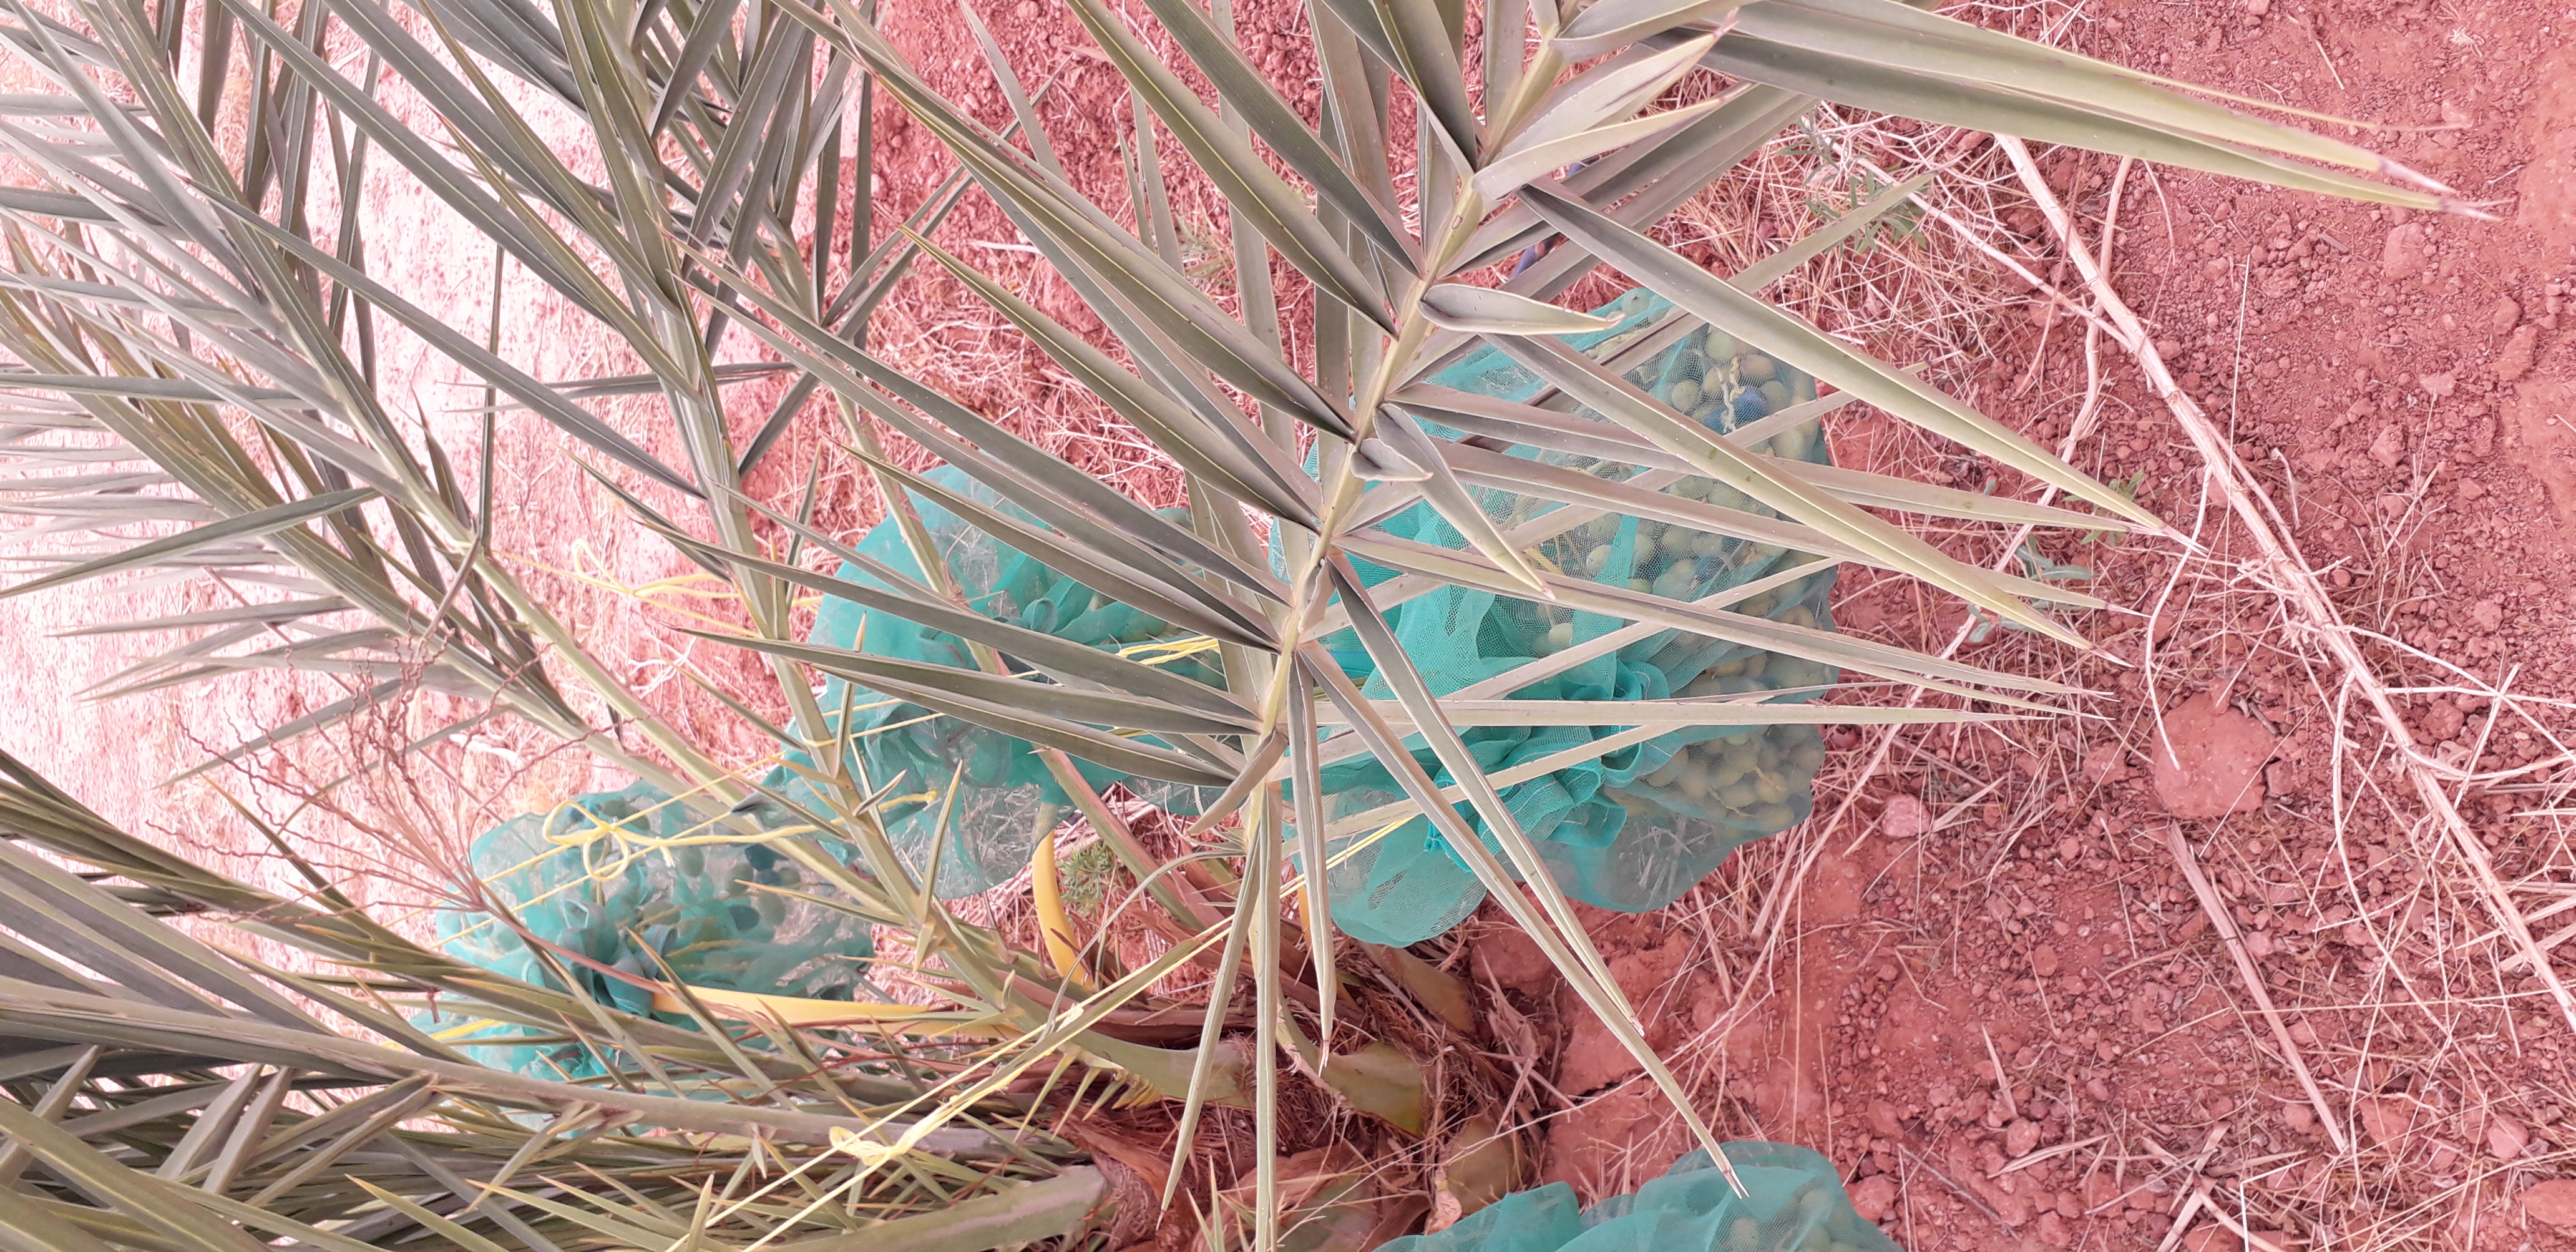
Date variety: kholt